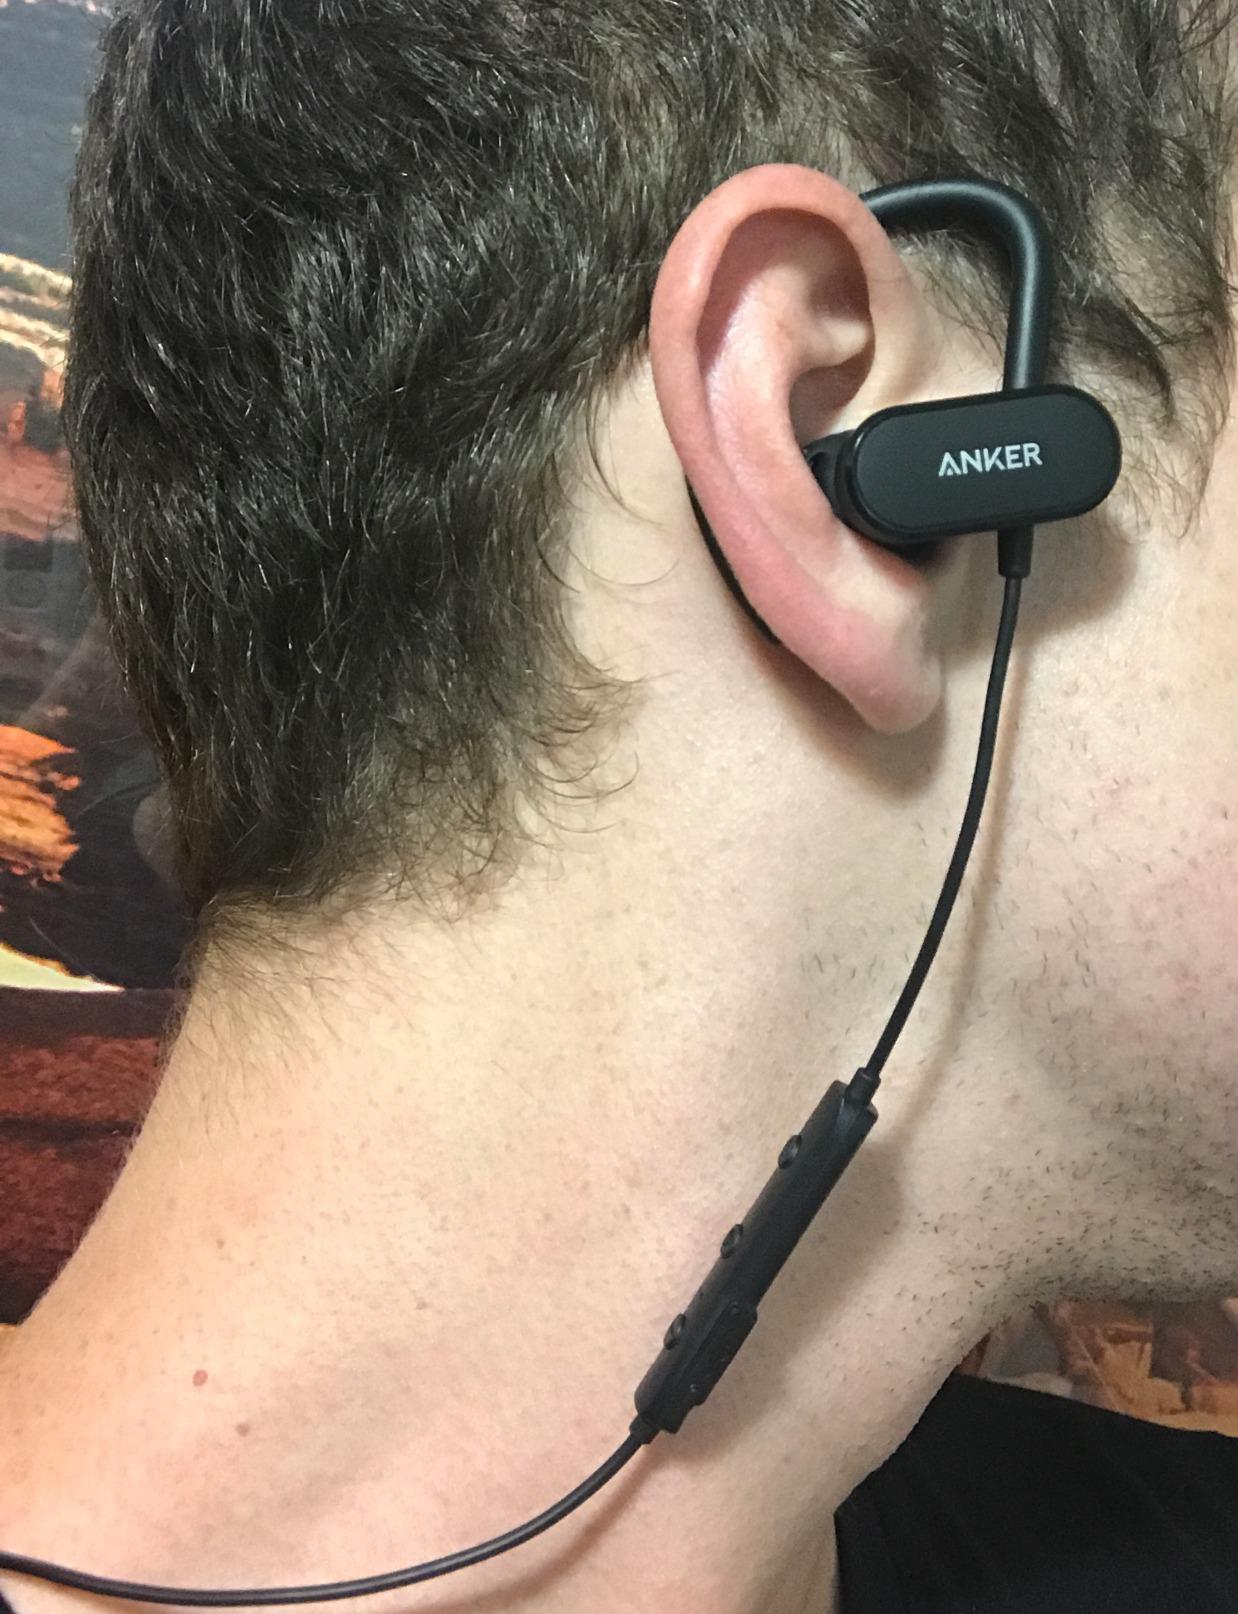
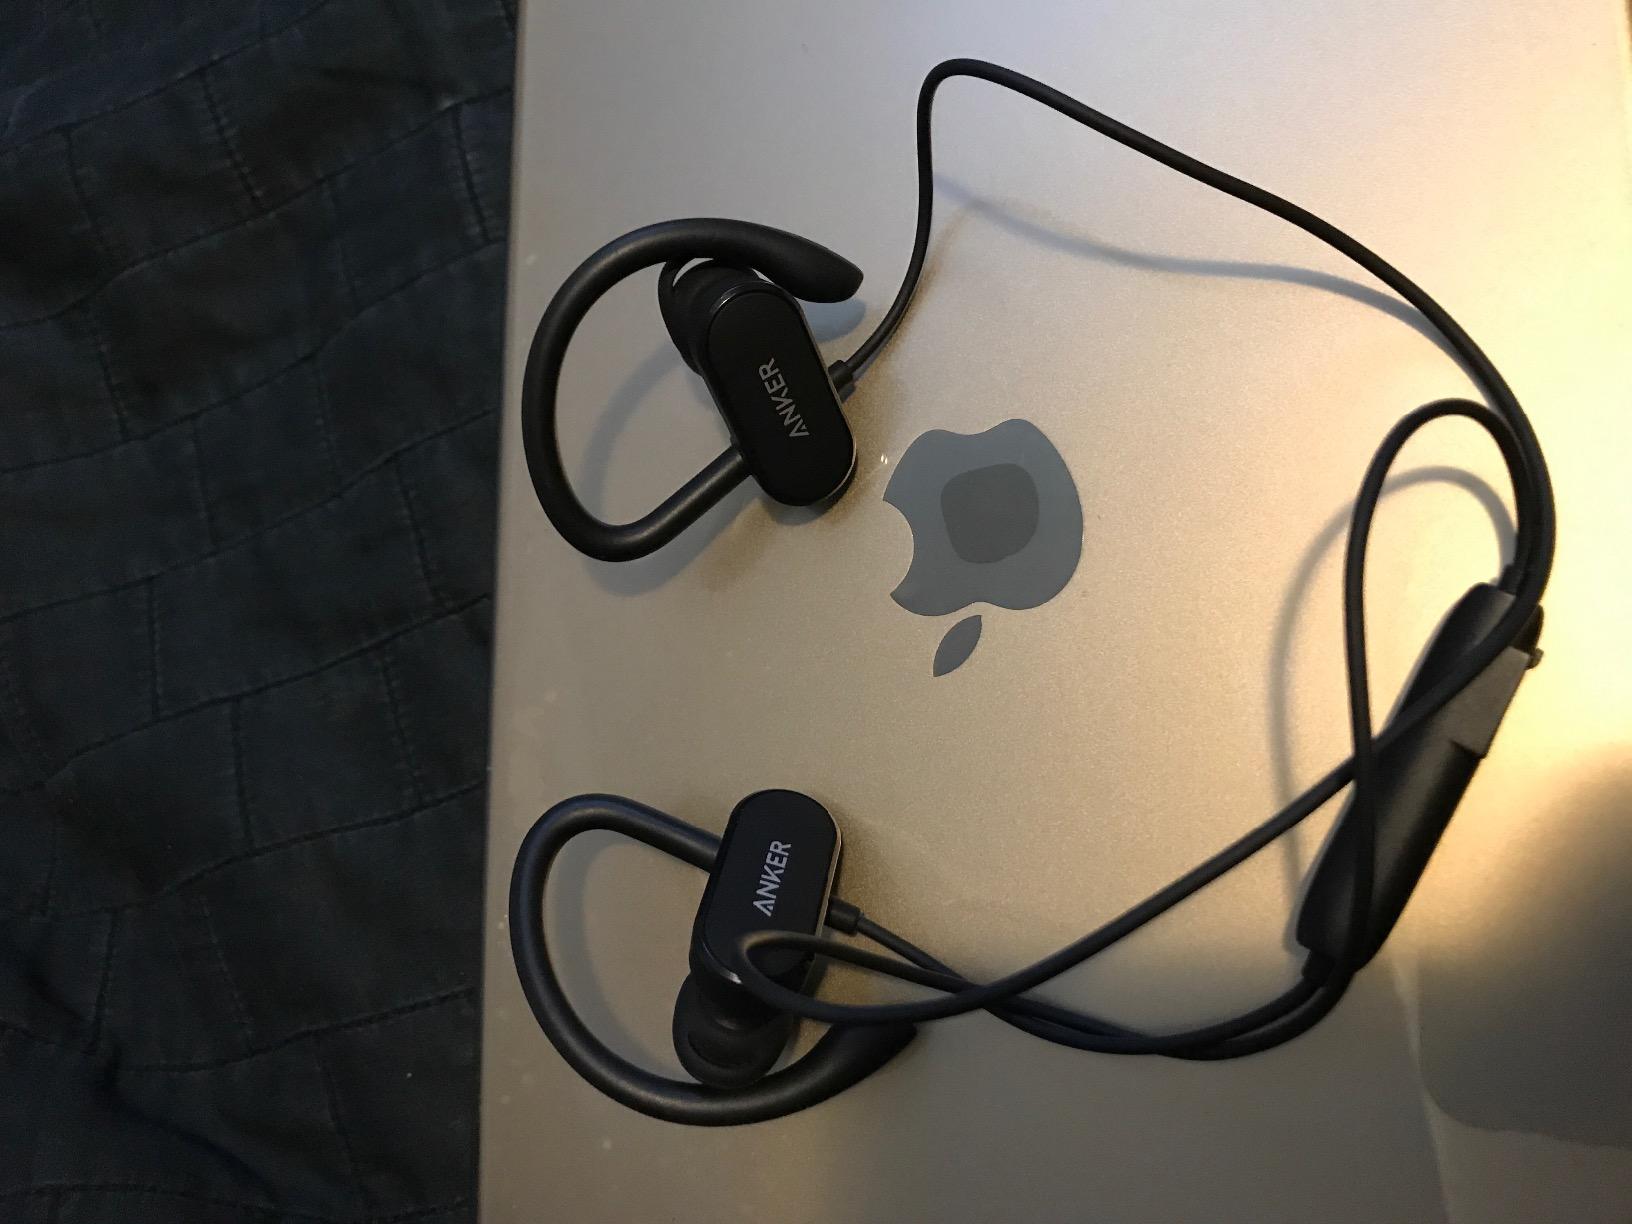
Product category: headphones
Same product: yes